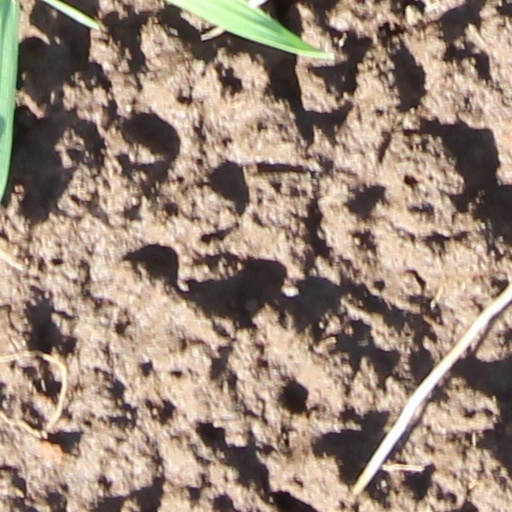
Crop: wheat